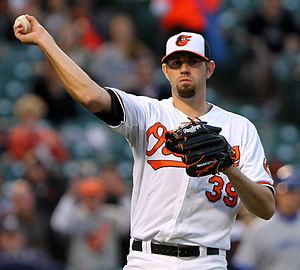
Jason Aron Hammel est un lanceur droitier des Royals de Kansas City de la Ligue majeure de baseball.